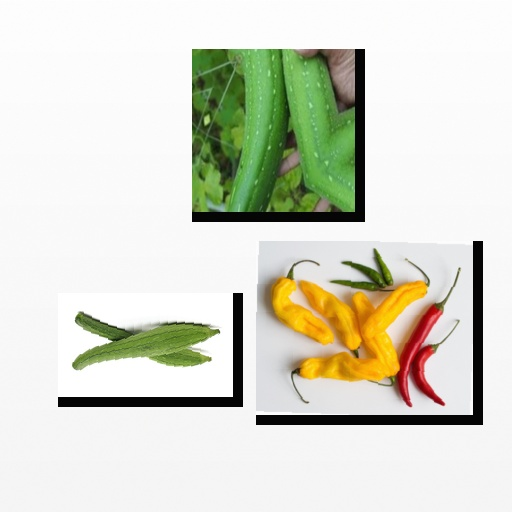
Food items: chili_pepper, ridge_gourd, sponge_gourd